Chunyu Tiying

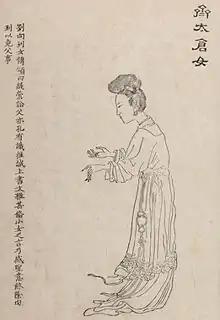
Qing-era drawing of Tiying

Chunyu Tiying was a woman known for persuading the Emperor Wen of Han to abolish the "Five Punishments", as told in the Western Han folktale, "Tiying Saves Her Father".